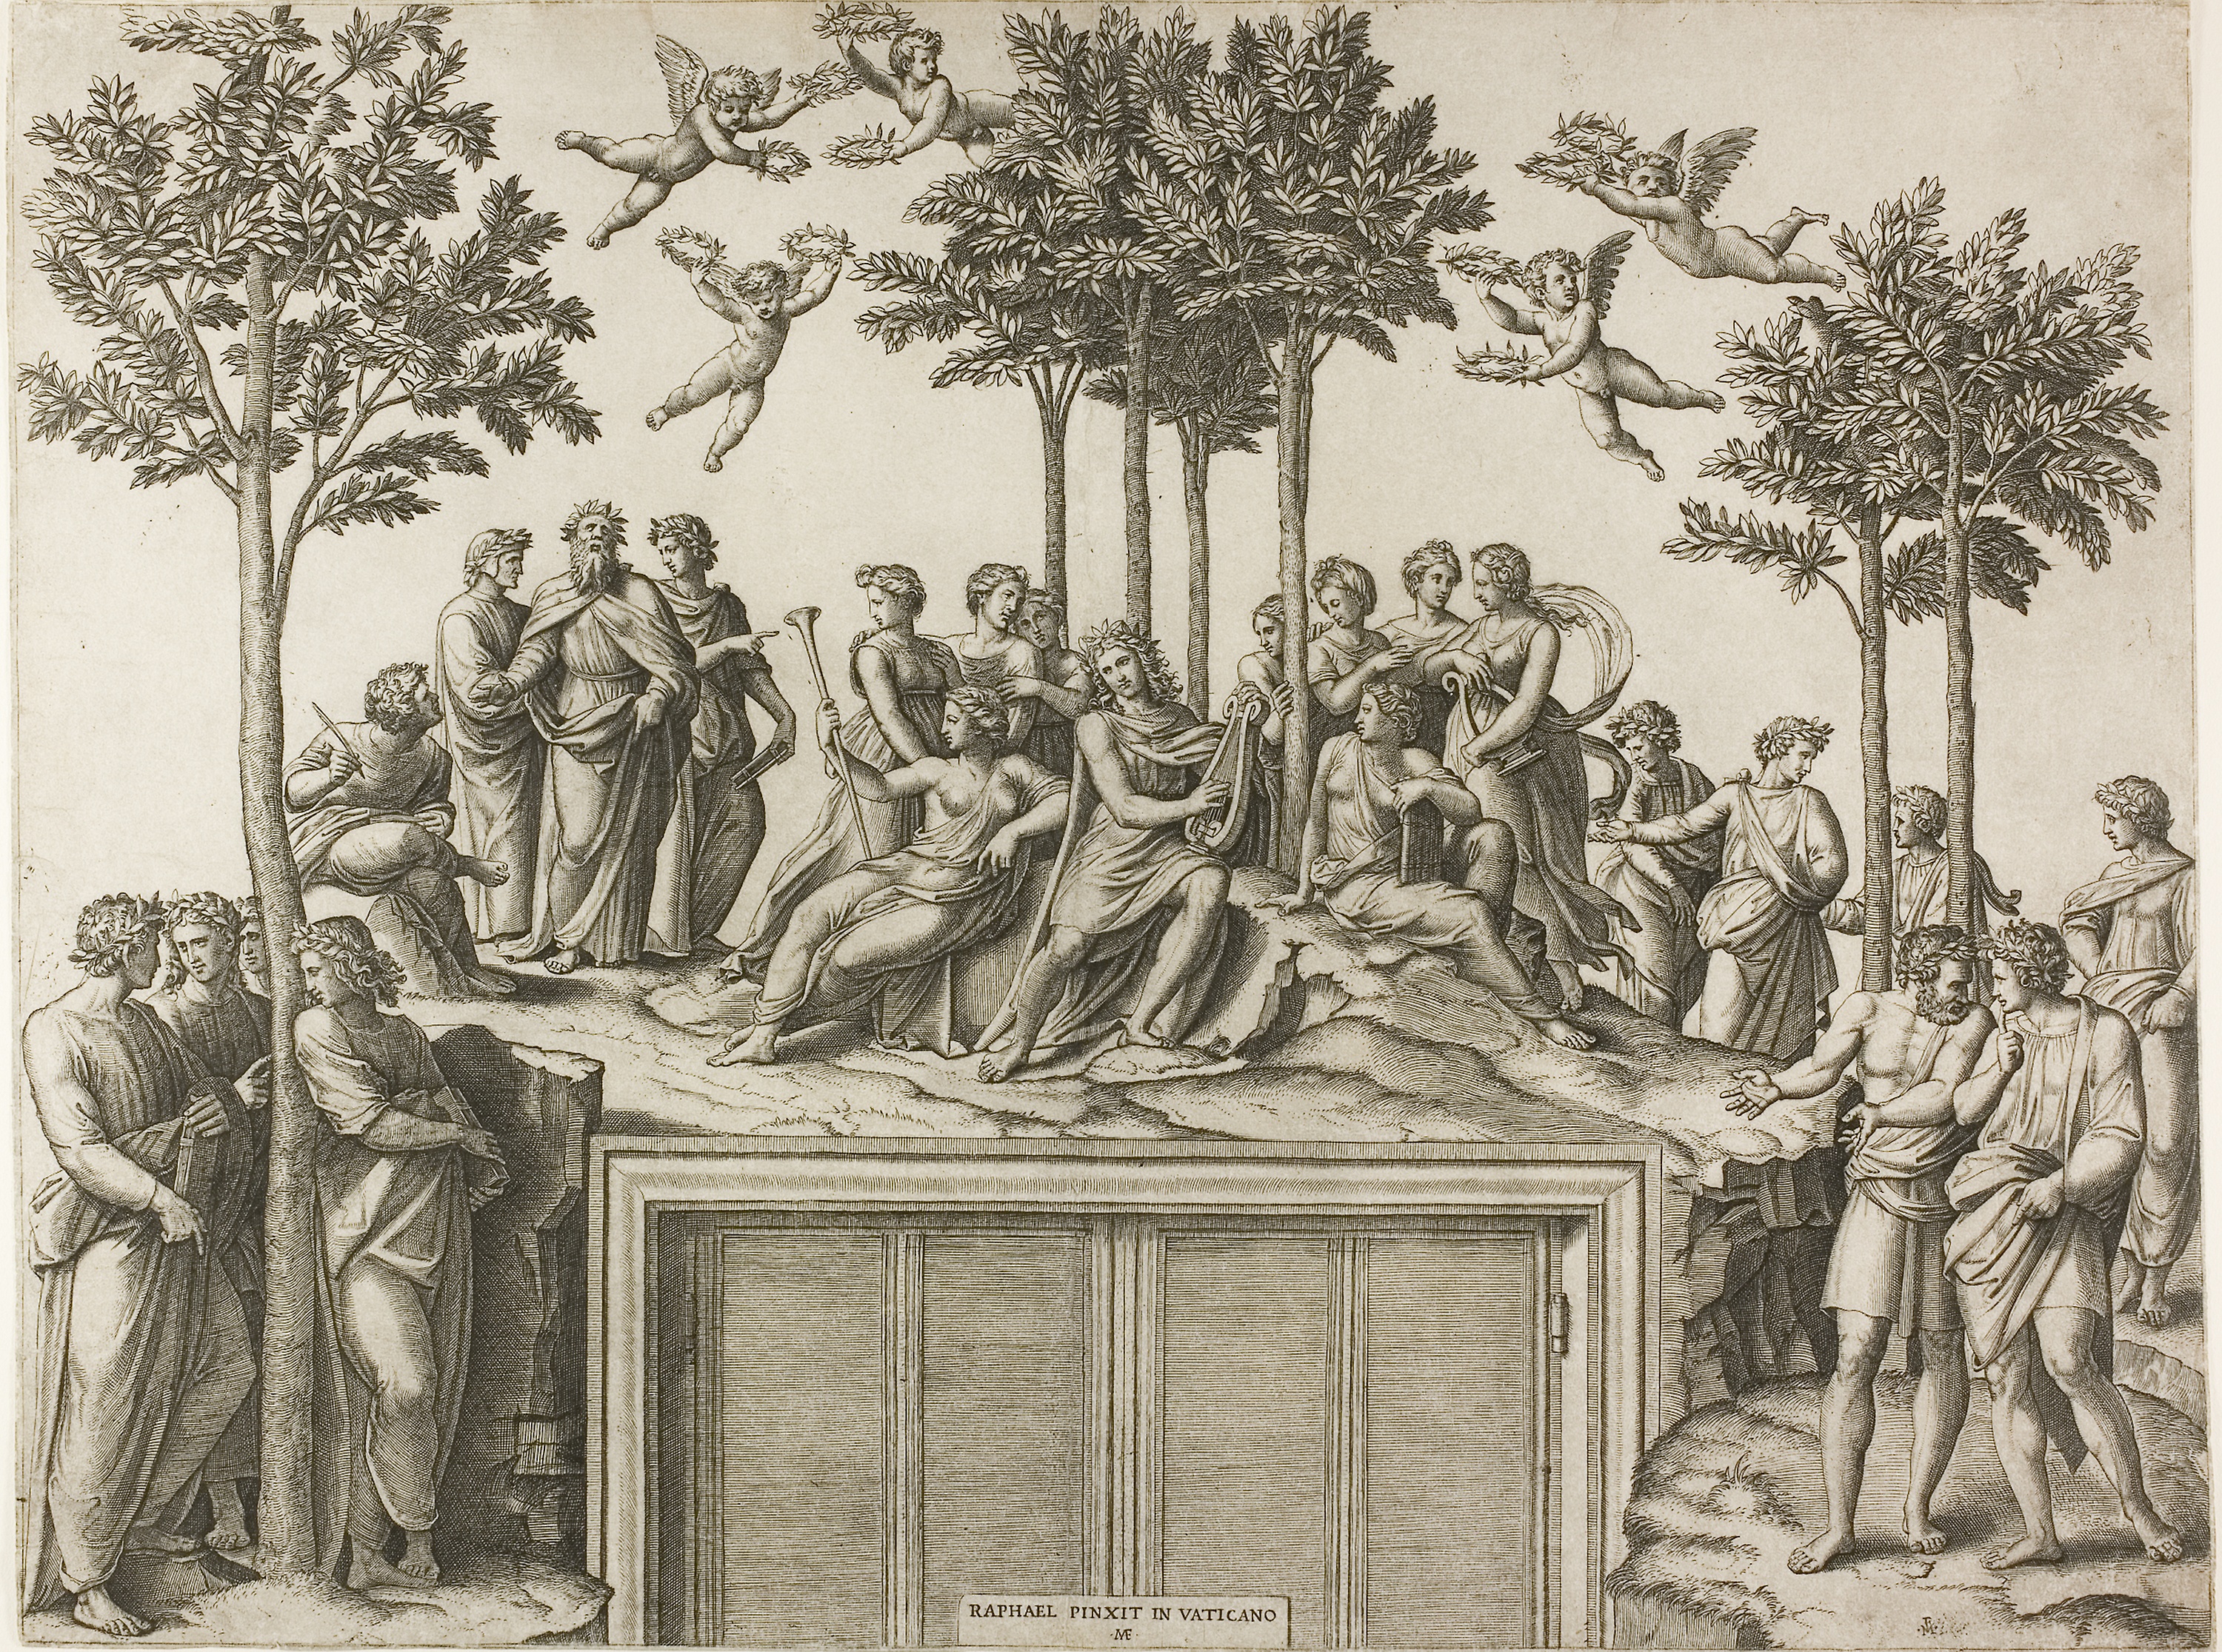
history, tree, art, black and white, middle ages, ancient history, visual arts, drawing, illustration, artwork, monochrome